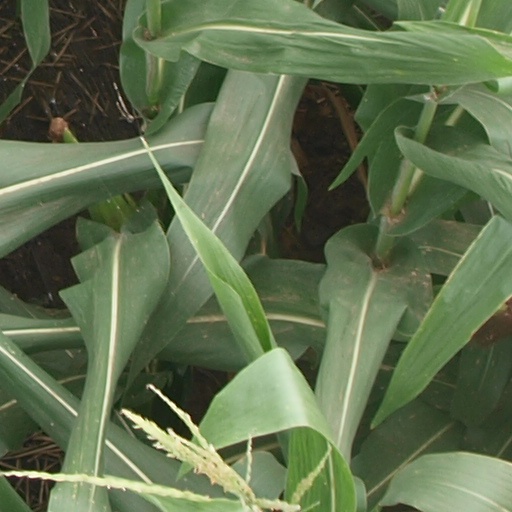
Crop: maize; corn